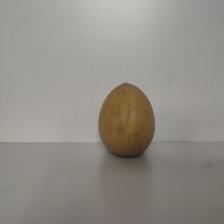
Size: Large